Italian agile frog

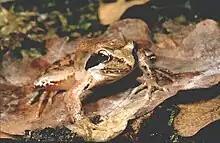
The Italian agile frog is a small brown frog with little morphological variation between different territories.

"R. latastei" is a decidedly lowland species and rarely occurs above 400 m a. s. l., only going up to the lower foothills of mountains, where the colder climate delays larval development and metamorphosis. The Italian agile frog inhabits oak and hornbeam-dominated plain woods, hygrophilous woods and riparian woods characterized by white poplar and white willow trees. This types of woods may regularly be inundated by floods. It has also been reported from open habitats like wet meadows or peat bogs, as well as cottonwood plantations or ditches in agricultural areas that have sufficient vegetation.